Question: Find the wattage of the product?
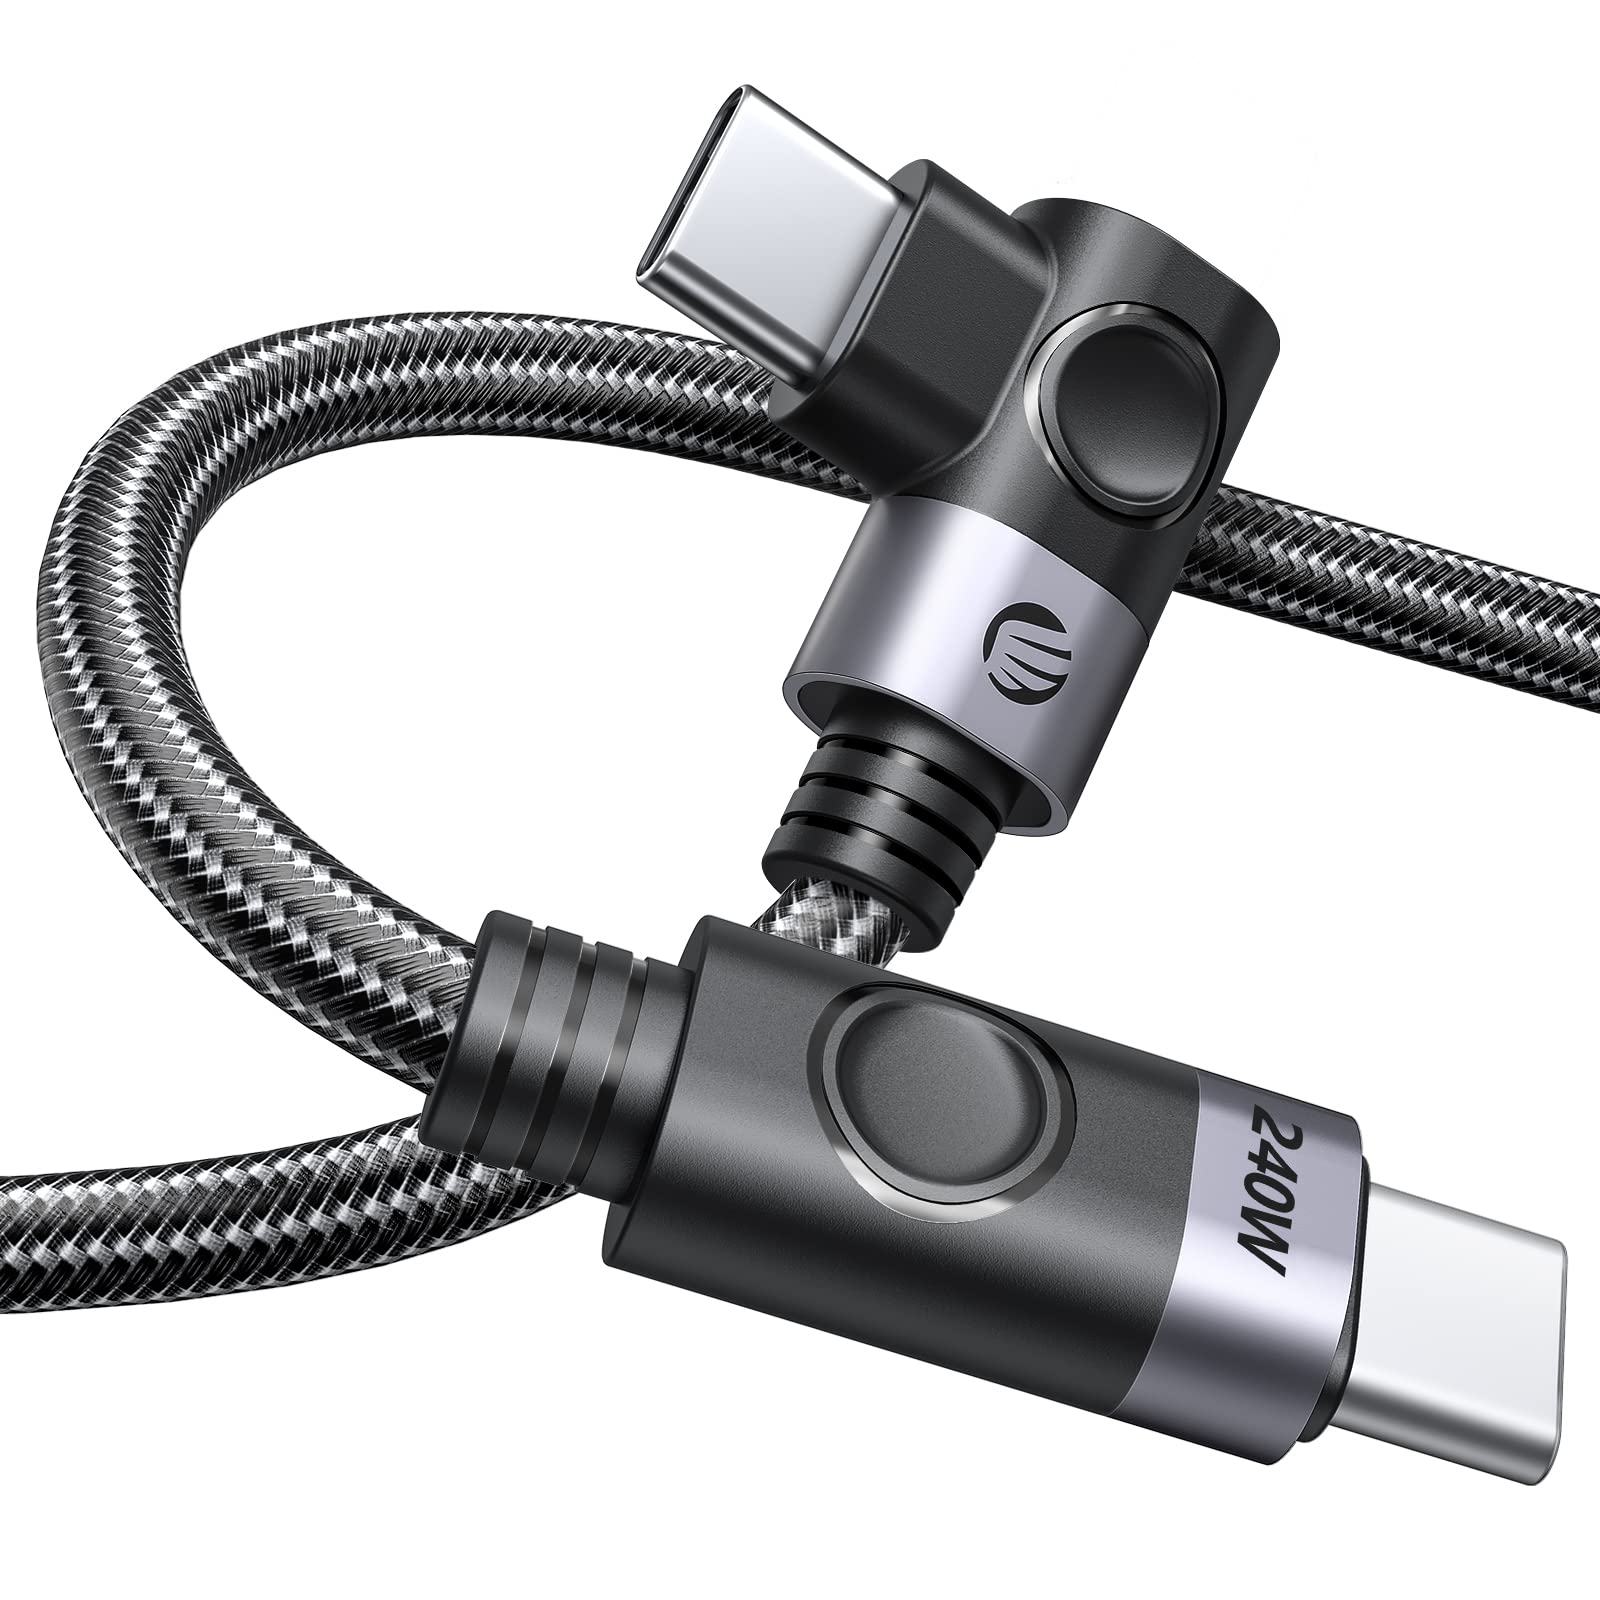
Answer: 240.0 watt